Bass oboe

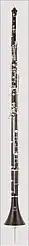
Moennig Bass Oboe

Some confusion exists between the bass oboe and the Heckelphone, a double reed instrument of similar register introduced by the firm of Wilhelm Heckel in 1904, and which is distinguished from standard members of the oboe family by its wider bore, different fingering system (on older instruments), and larger bell. As a result, it is not always clear in English orchestral works of the early 20th century which of the two instruments is intended when the composer requests "bass oboe".